Industry (TV series)

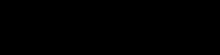

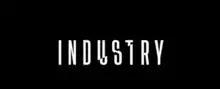
Opening title card for "Industry"

Industry is a television drama series that premiered in 2020. Created by former investment bankers Mickey Down and Konrad Kay, the show's first season follows a group of young graduates competing for permanent positions at Pierpoint & Co, a prestigious investment bank in London.